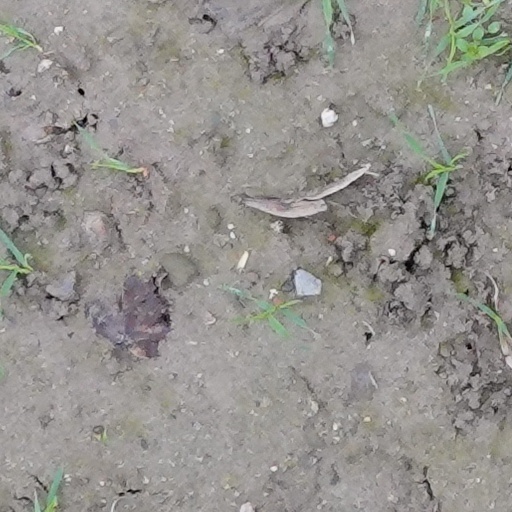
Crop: wheat